Mystery Submarine (1950 film)

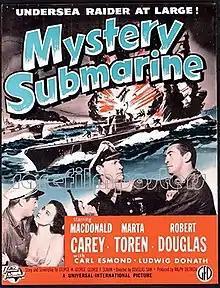
Film poster

Mystery Submarine is a 1950 American war film directed by Douglas Sirk and starring Macdonald Carey, Märta Torén and Robert Douglas.